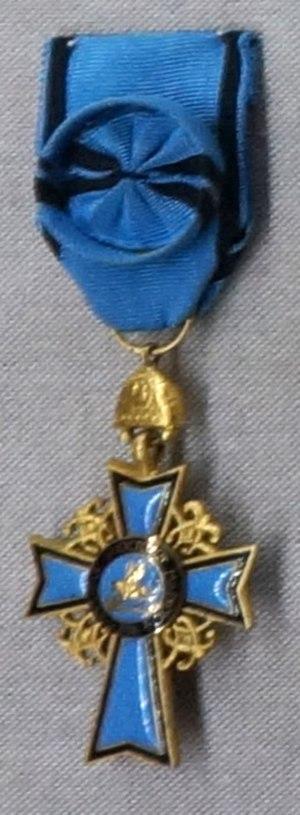
visible au musée.